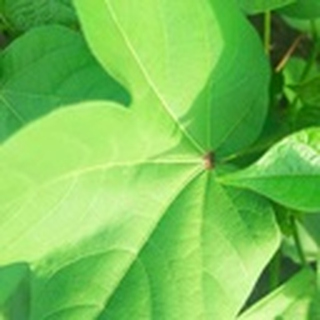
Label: healthy_cotton